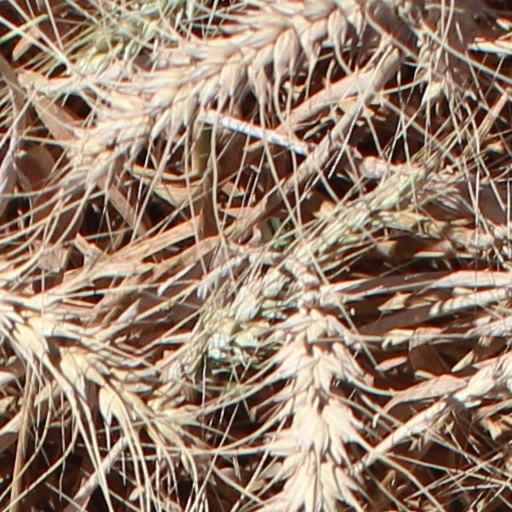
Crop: wheat